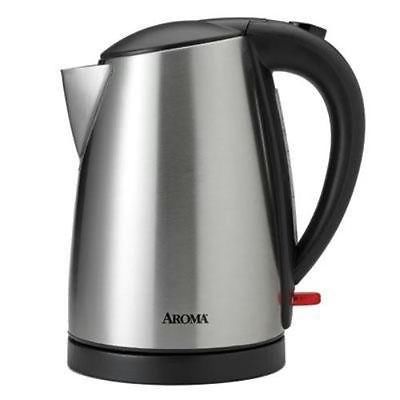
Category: kettle